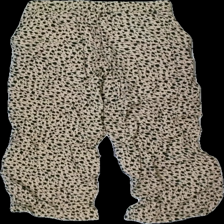
View: back
Type: Trousers
Category: Ladies
Brand: Lindex
Colors: Beige, Black
Material: 100% viscose
Pattern: Animal print
Cut: Regular
Size: 34
Season: All
Damage location: middle left
Damage 2 location: bottom right
Damage 3 location: bottom left
Price range: 50-100
Recommended usage: Reuse
Description: leopardmönstrade byxor